Pilot Motor Car Company

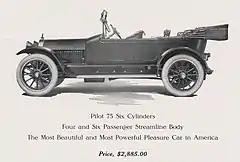
1914 Pilot Model 75 from Pilot Motor Car Company brochure

The Pilot Motor Car Company of Richmond, Indiana, was an American automobile manufacturer founded in 1909 and headed by George Seidel, of the Seidel Buggy Company.